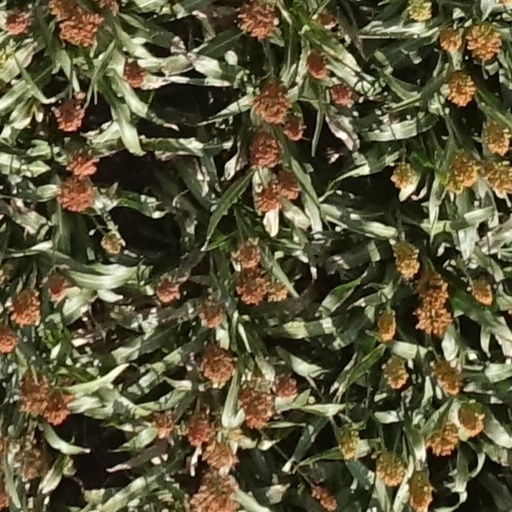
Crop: sorghum